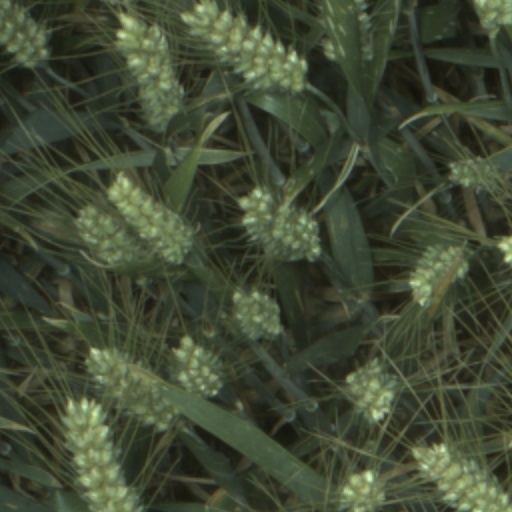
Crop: wheat